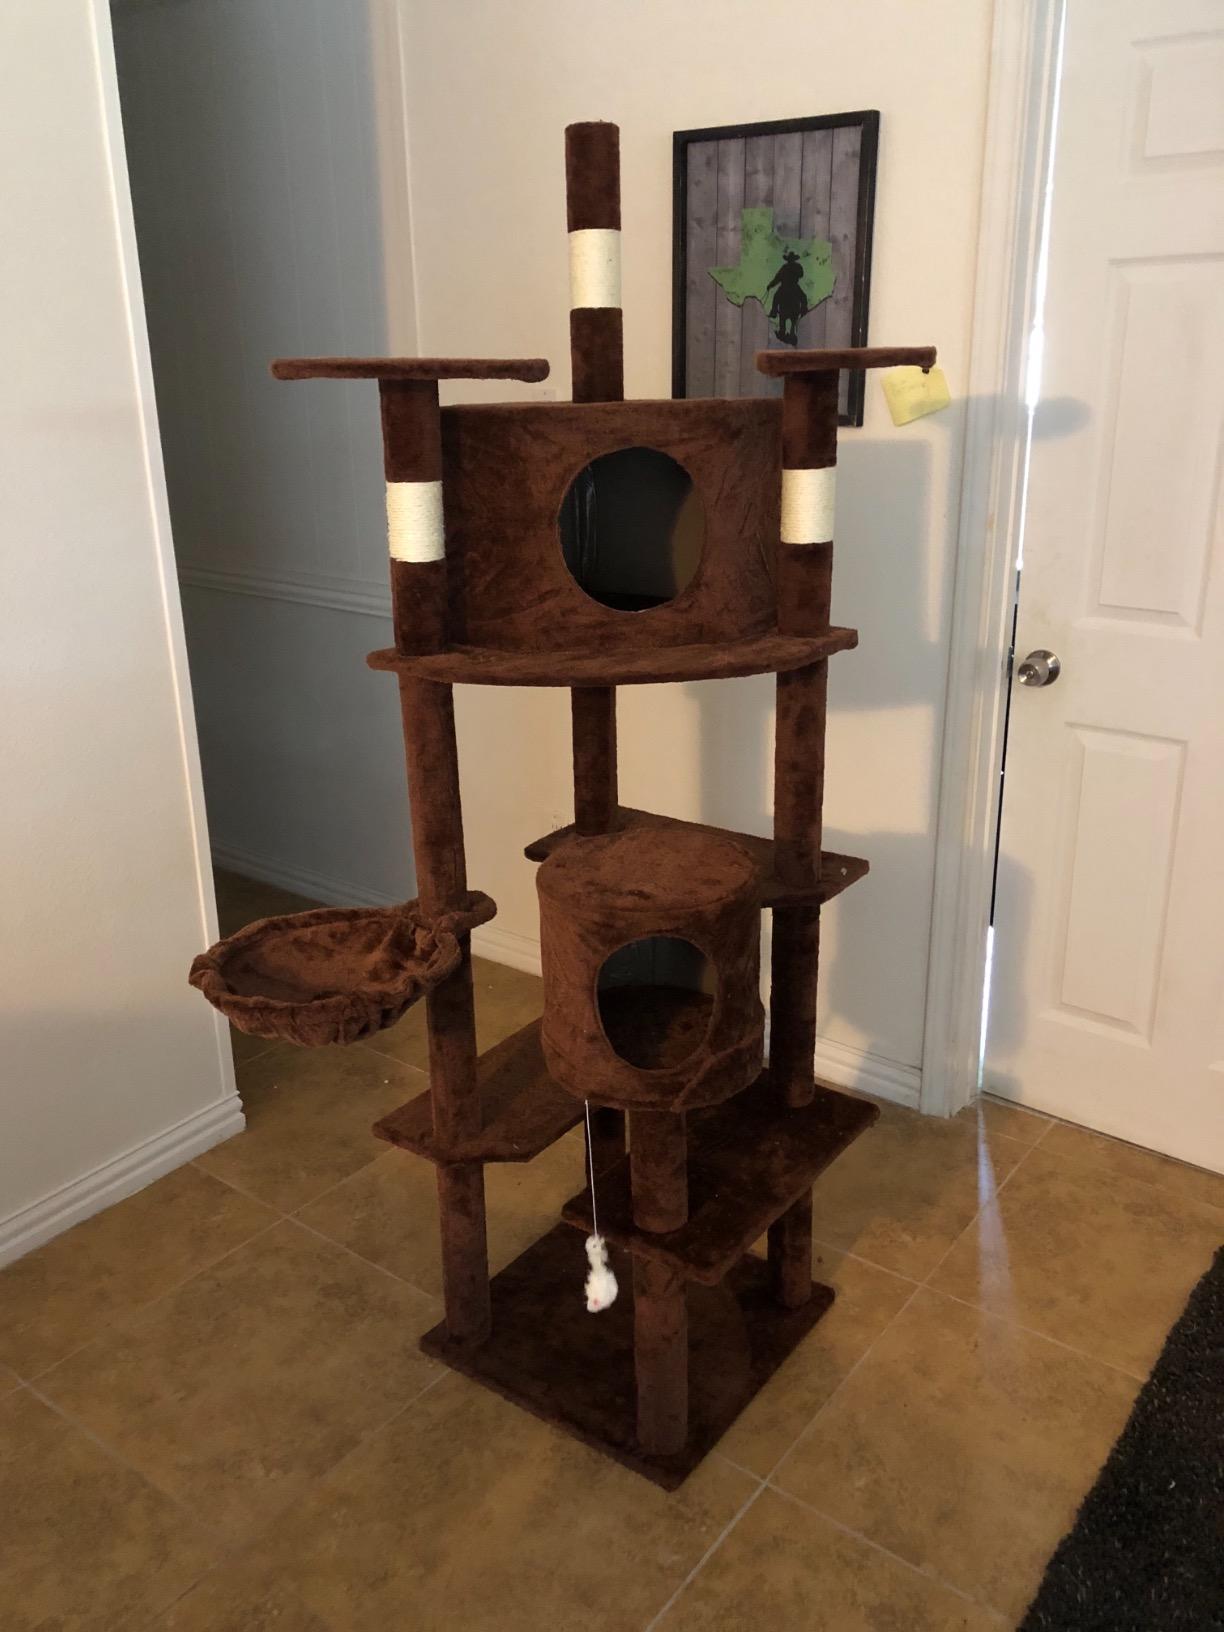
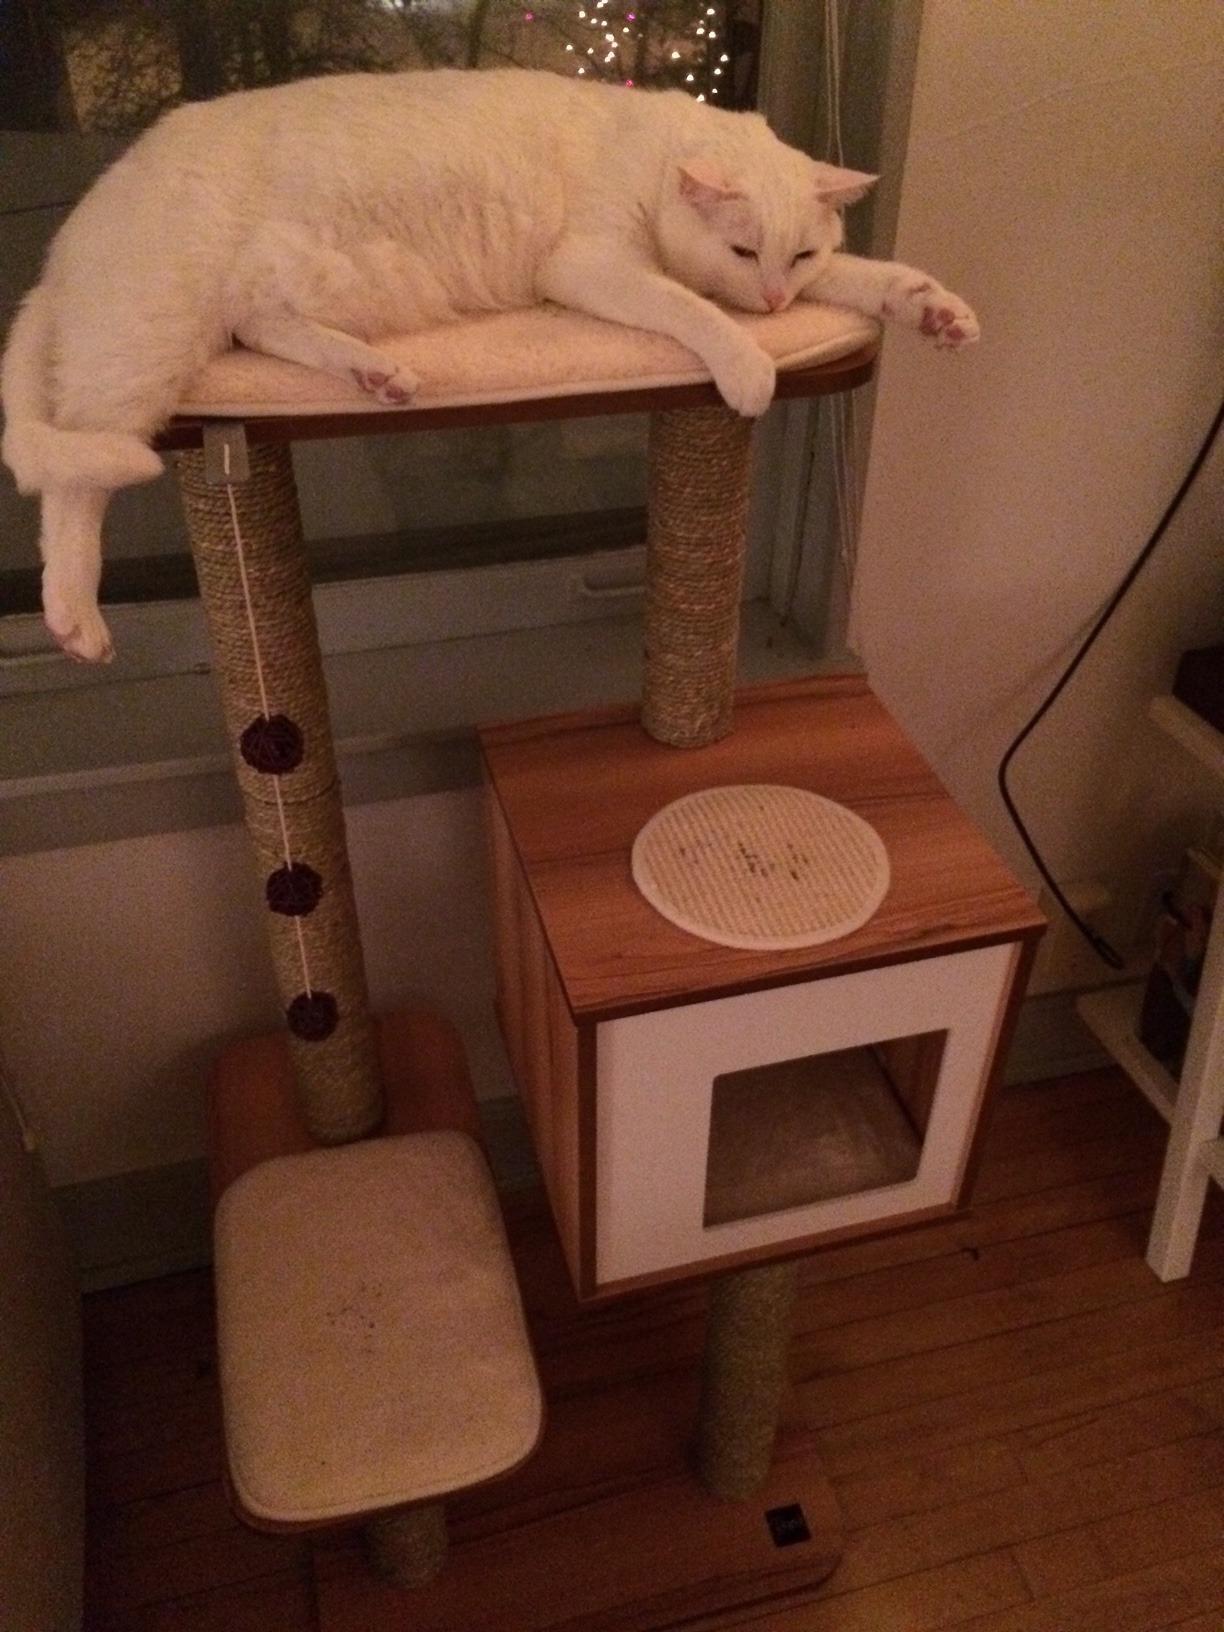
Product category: items_cat tree
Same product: no